Charles Waln Morgan

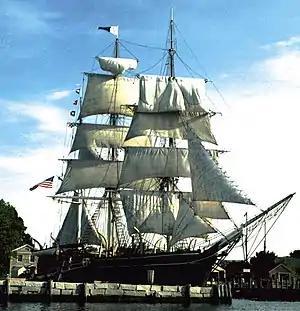
"Charles W. Morgan"

He began working for the William Rotch and Samuel Rodman whaling firm in his late teens and became a partner. His father-in-law was one of the two founding partners. He established his own whaling firm in the 1820s. He built the ship "Charles W. Morgan" for $50,000 and launched it in 1841. By 1841, he owned 15 whaling ships. From 1821 to 1845, he had shares in eighteen other whaling ships. He sold sperm oil to lighthouses and used it to make candles in his factory. The whaling and sperm oil industries began to fall and collapsed in the 1850s.